Sentinel Block

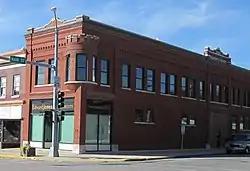

The Sentinel Block is a historic building located in Iowa Falls, Iowa, United States. Previous commercial blocks in Iowa Falls tended to follow the more ornate Italianate style. This building, completed in 1905, marks a departure from those older structures. Rectilinear brick panels above the windows replaced the decorative hoodmolds, and the brick patterned cornice with a plain stone cap replaced the heavy metal cornice. The building also features an oriel window with a crenelated parapet. The building housed the "Iowa Falls Sentinel" for over 20 years. It began as the "Eldora Sentinel" in 1857, relocated to Iowa Falls in 1865, and was bought out by its competitor, the "Hardin County Citizen", in 1927.